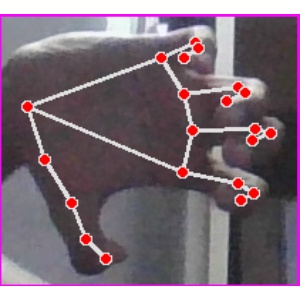
अक्षर: त